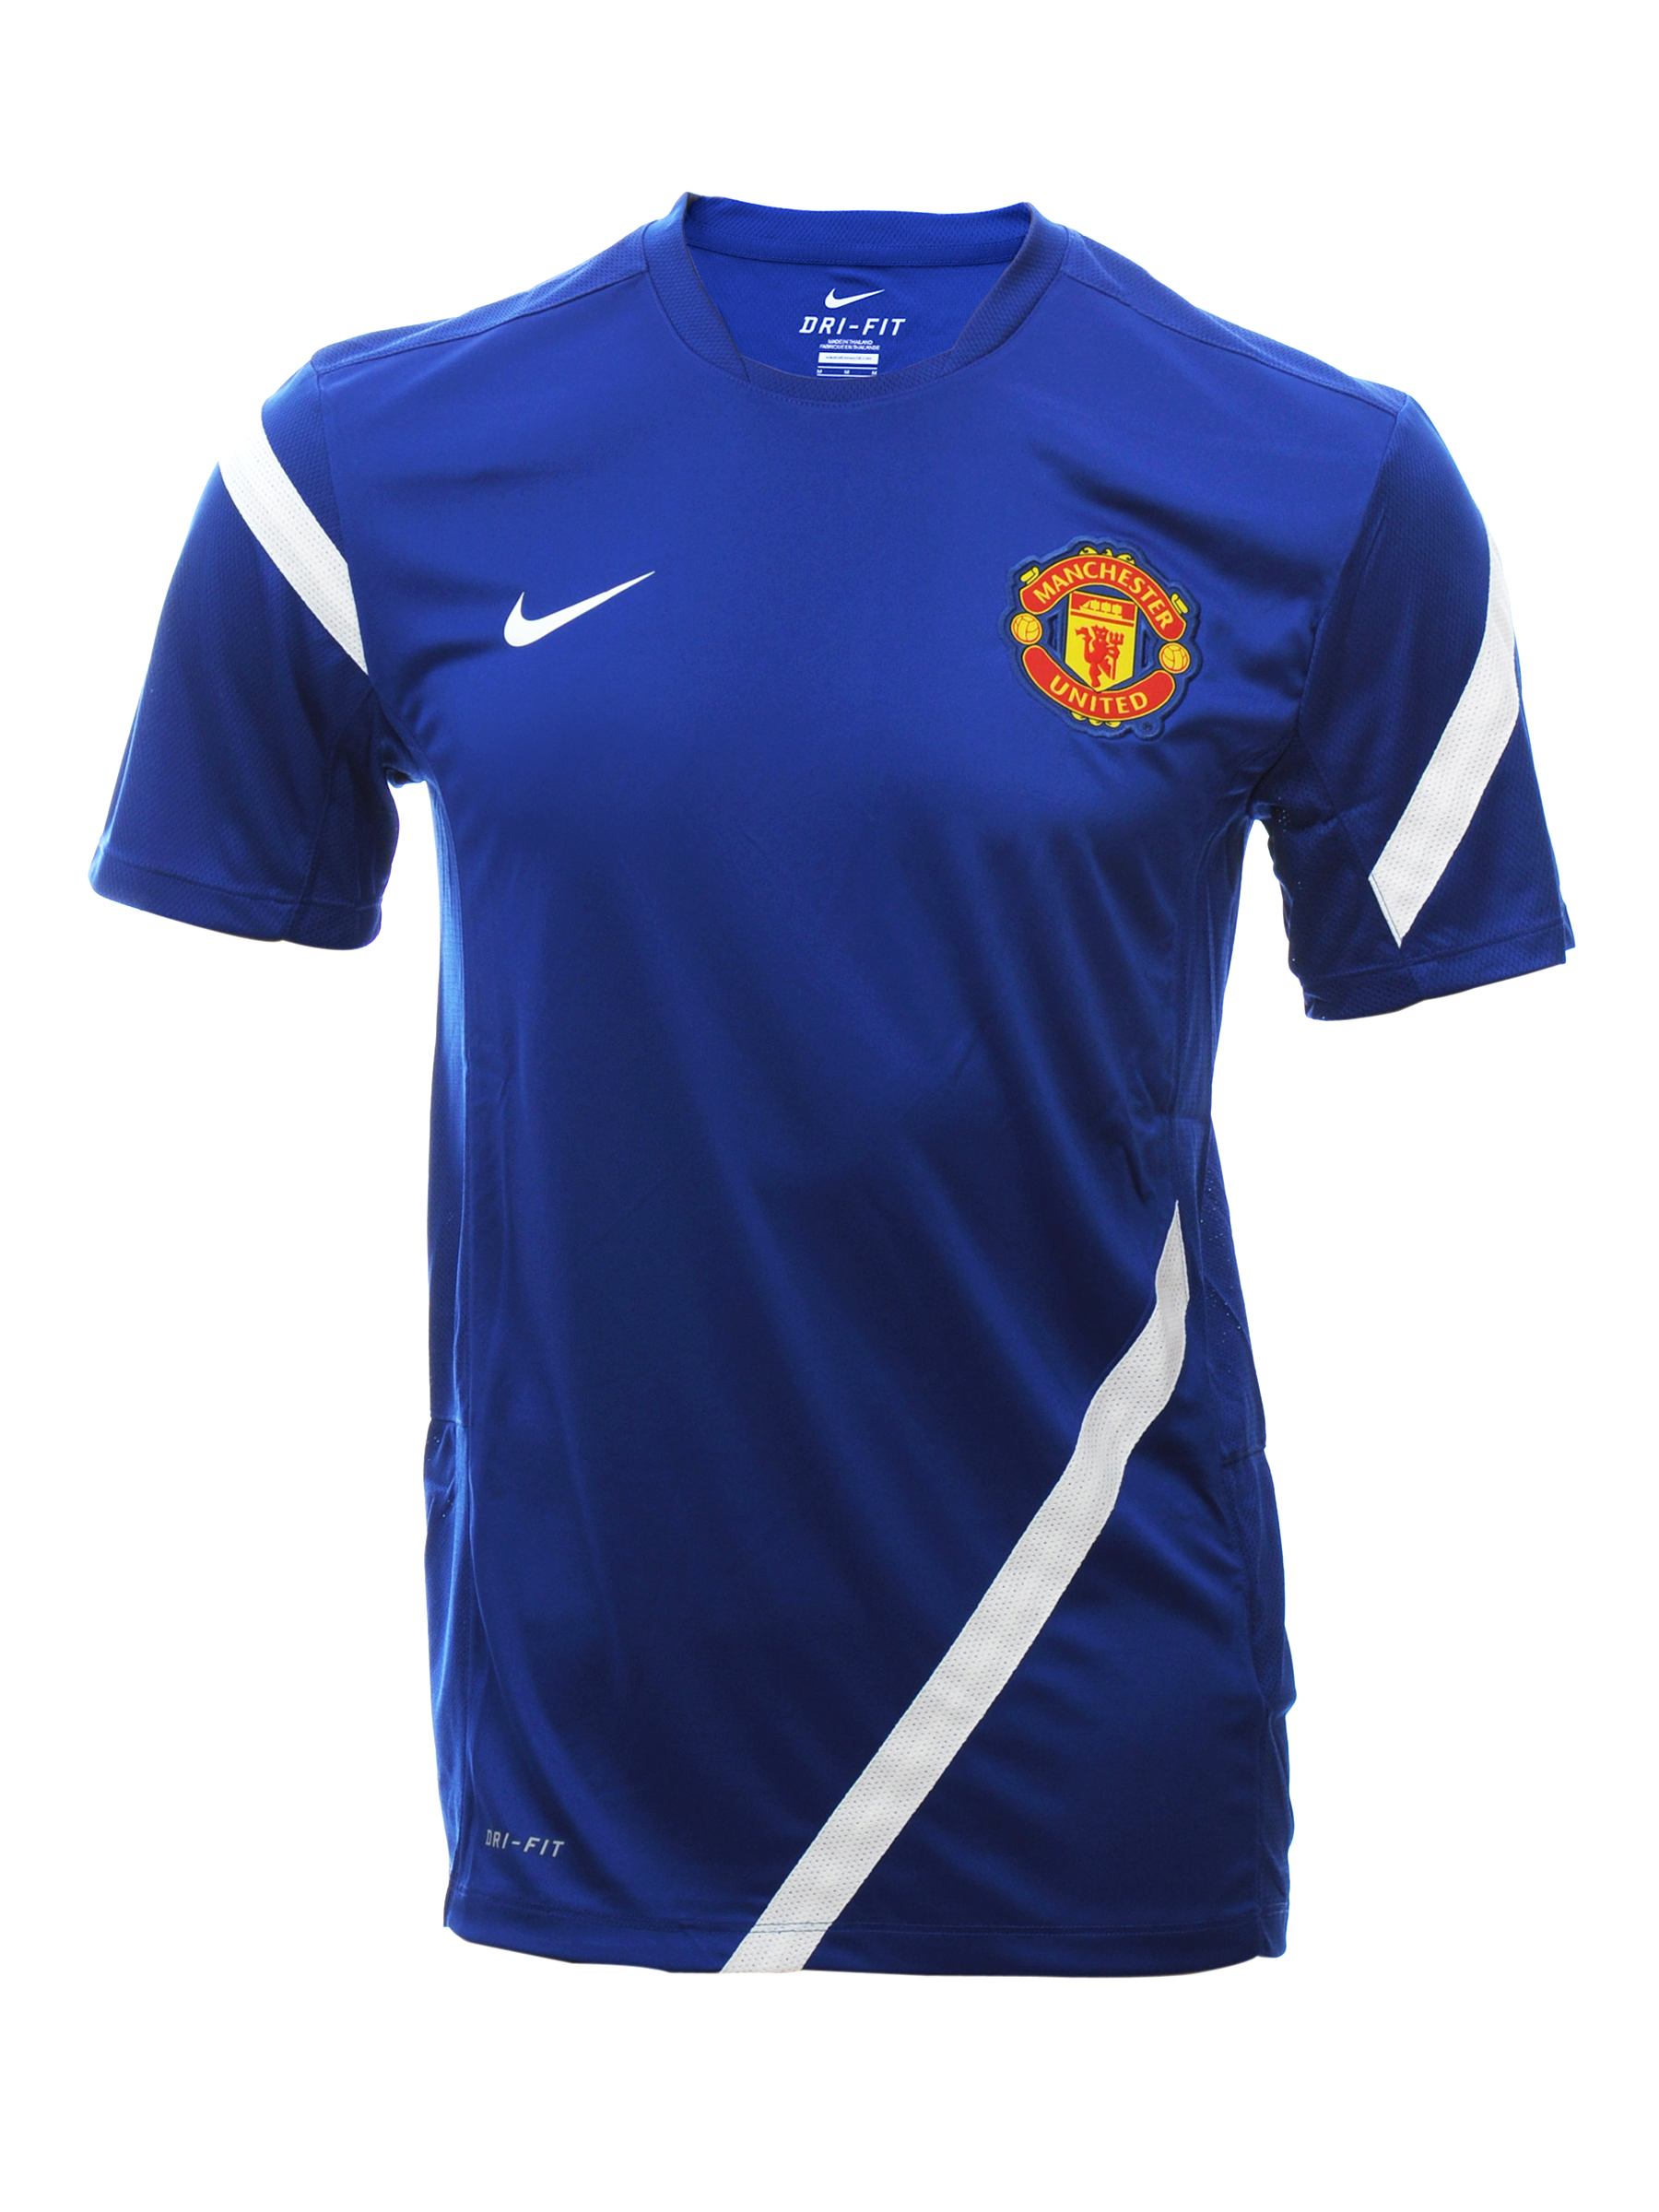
Nike Men Manu Train Blue Tshirts
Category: Apparel / Topwear / Tshirts
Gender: Men
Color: Blue
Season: Fall 2011
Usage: Sports